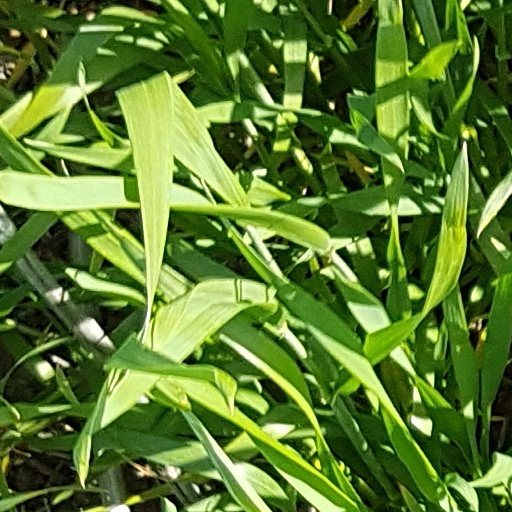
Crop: wheat